Janaki Venkataraman

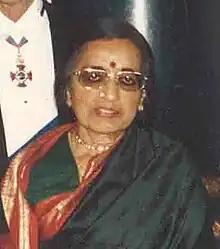

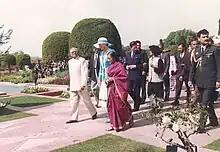
President R. Venkataraman and the First Lady Janaki Venkataraman with Princess Diana and Prince Charles

Janaki Venkataraman (1921 – 13 August 2010) was the First Lady of India from 1987 until 1992. She was the wife of Indian President R. Venkataraman who served as India's head of state from 25 July 1987 until 25 July 1992. Upon her husband's assumption of the presidency, Janaki Venkataraman became India's first foreign-born first lady (also the first foreign-born second lady).